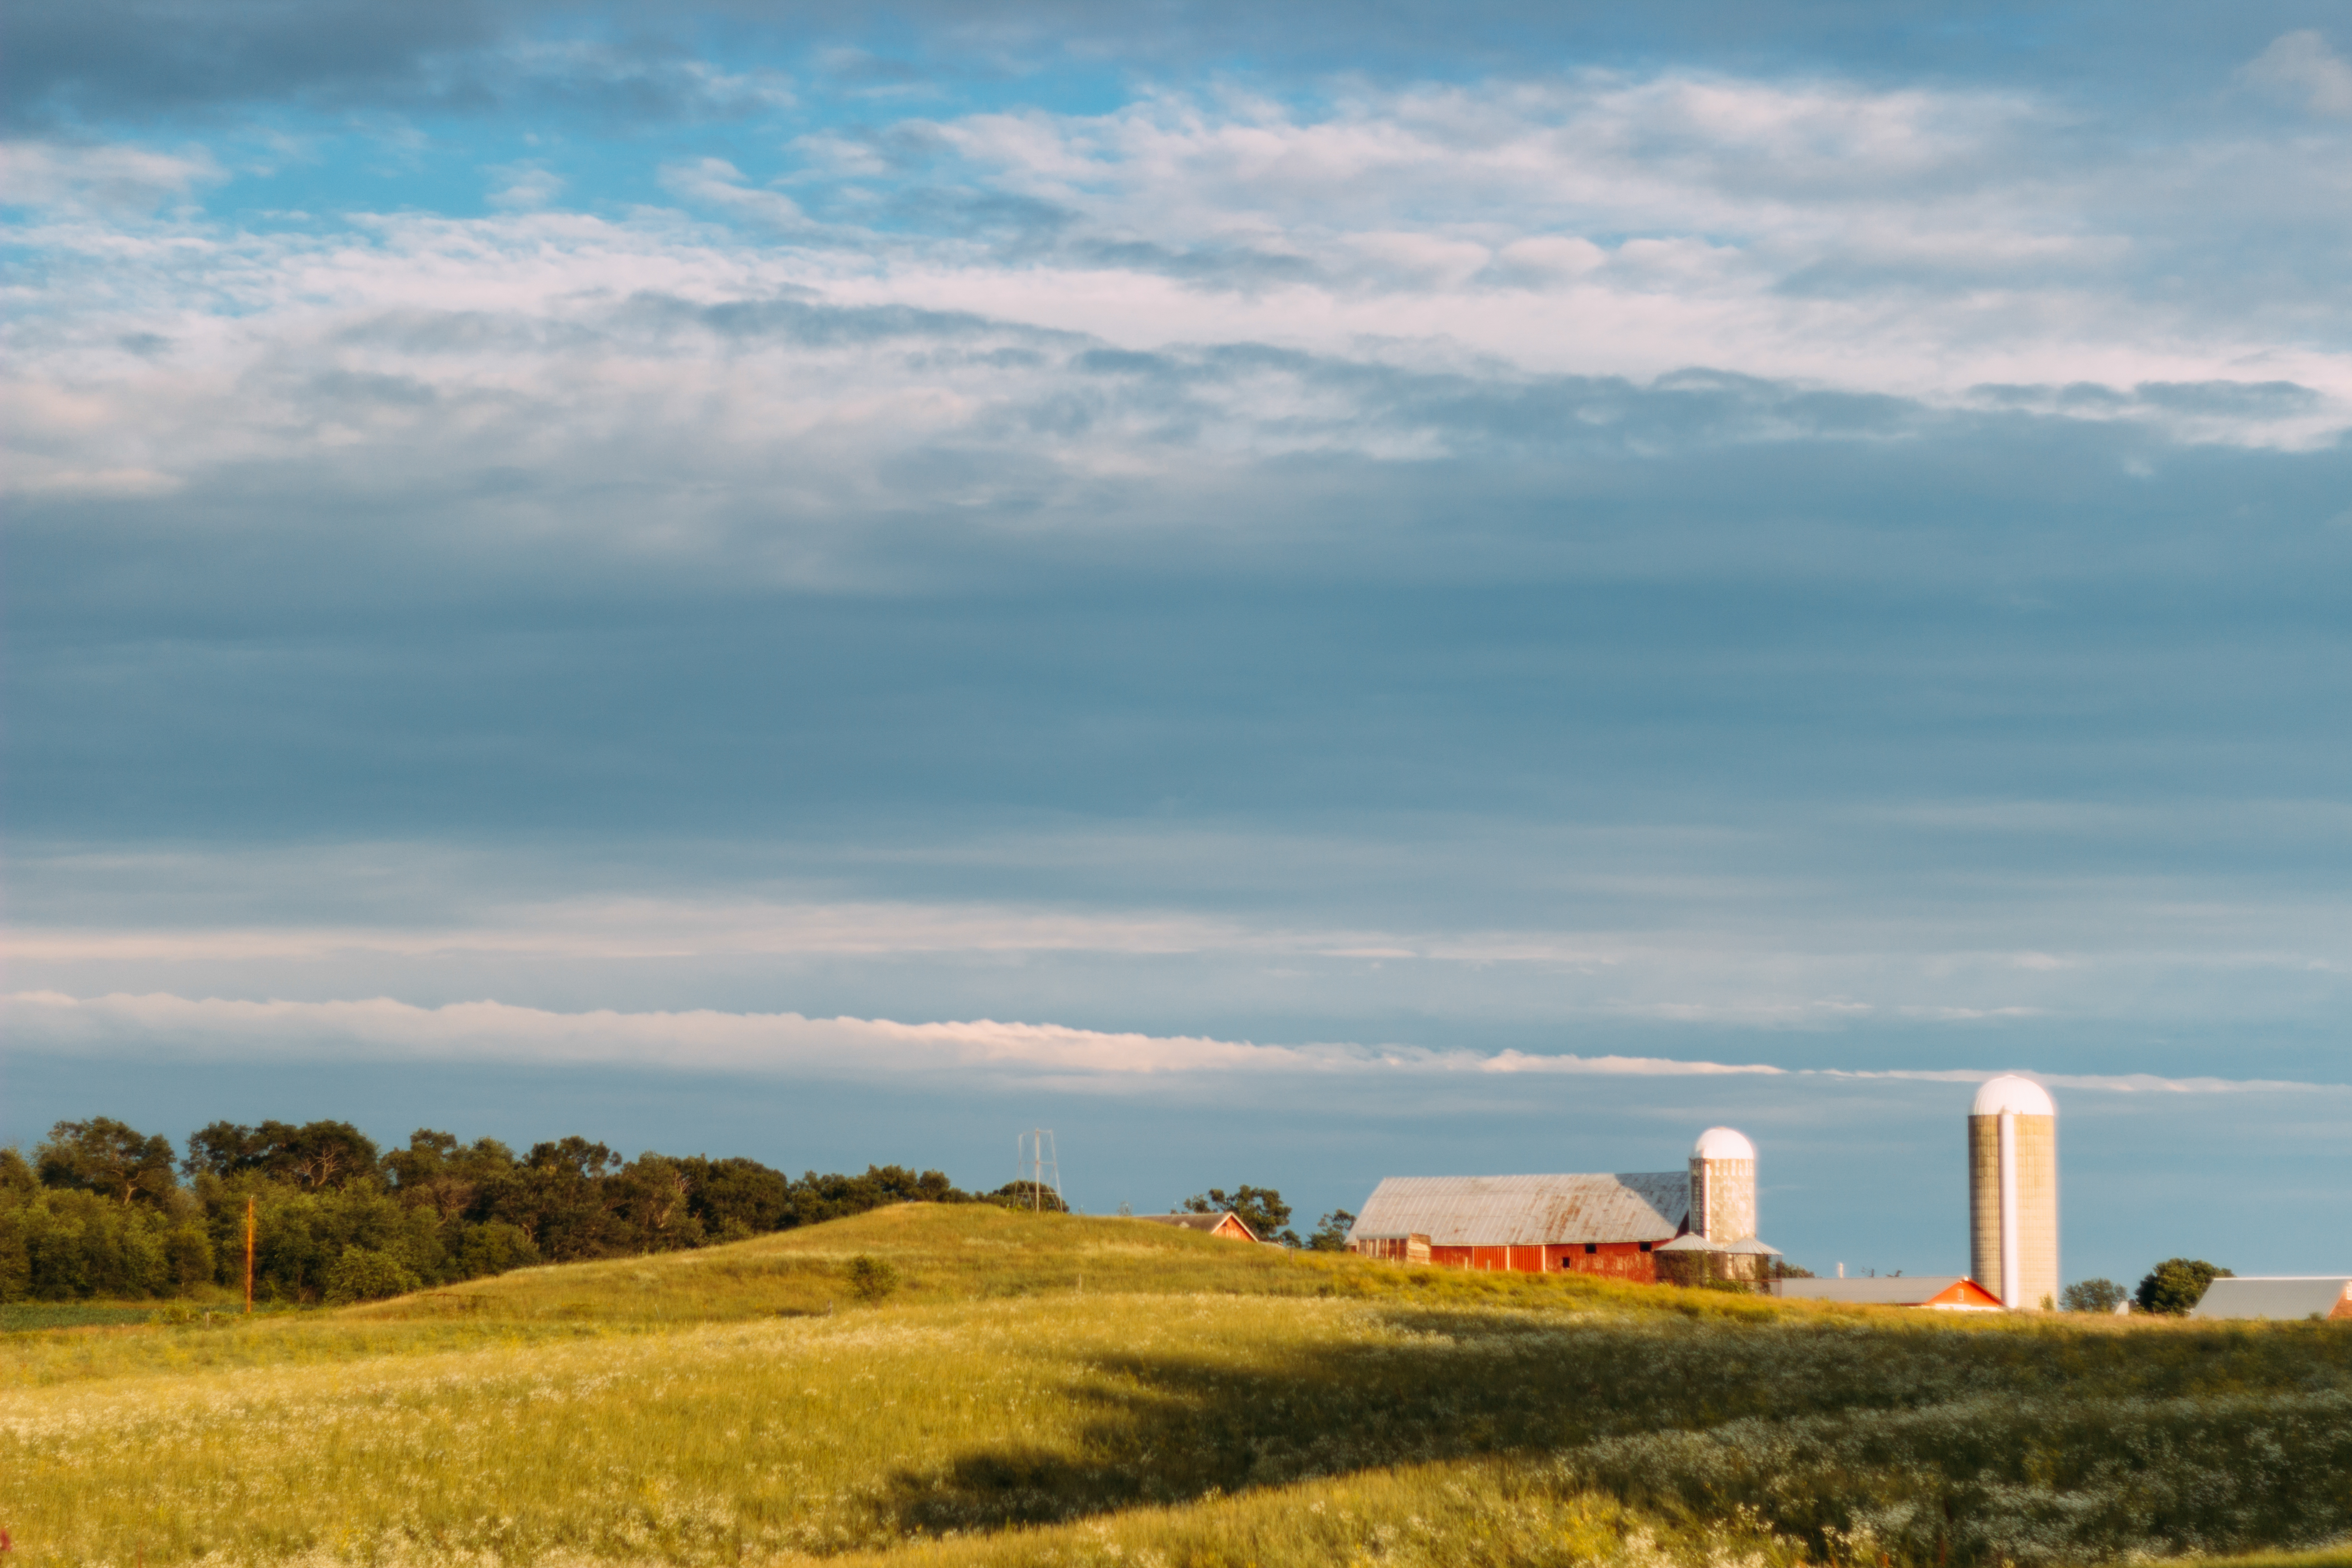
landscape, sea, coast, grass, horizon, cloud, sky, field, farm, meadow, prairie, morning, hill, wind, barn, tower, agriculture, plain, grassland, rural area